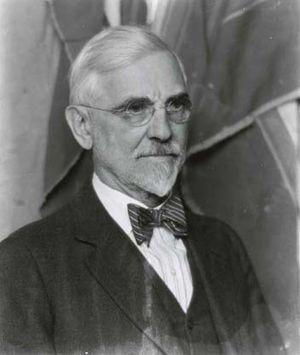
Joseph Henry Sharp est un peintre américain né le 27 septembre 1859 à Bridgeport dans l'Ohio et mort le 29 août 1953 à Pasadena en Californie. Il peignit notamment des portraits des Amérindiens et leur mode de vie, ainsi que des paysages de l'Ouest américain. Le président américain Theodore Roosevelt lui demanda de réaliser le portrait de 200 guerriers amérindiens qui avaient survécu à la bataille de Little Bighorn de 1876.